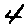
Label: 4